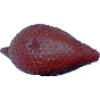
Label: salak